Galley

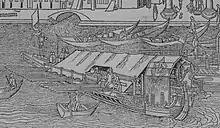
A galley in port with tent awning over its main deck and a fixed cannon in the bow, pointing forward

The Battle of Actium in 31 BC between the forces of Augustus and Mark Antony marked the peak of the Roman fleet arm. After Augustus' victory at Actium, most of the Roman fleet was dismantled and burned. The Roman civil wars were fought mostly by land forces, and from the 160s until the 4th century AD, no major fleet actions were recorded. During this time, most of the galley crews were disbanded or employed for entertainment purposes in mock battles or in handling the sail-like sun-screens in the larger Roman arenas. What fleets remained were treated as auxiliaries of the land forces, and galley crewmen themselves called themselves ', "soldiers", rather than ', "sailors".